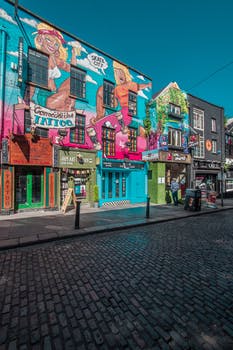
Label: No Watermark